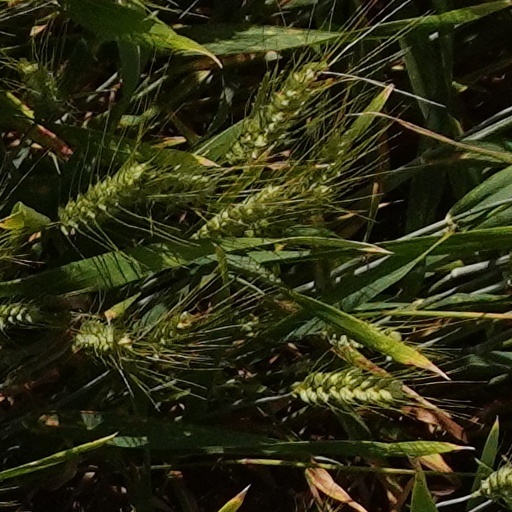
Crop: wheat